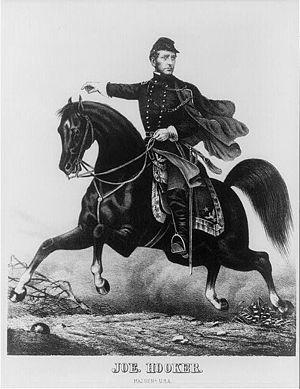
Joseph Hooker est un officier de l'US Army, qui servit durant la guerre américano-mexicaine avant de devenir un général d'état major de l'Union durant la guerre de Sécession. Il était connu sous le sobriquet de « Fighting Joe » Hooker en raison de sa ténacité, de ses violentes colères et de son caractère bagarreur.